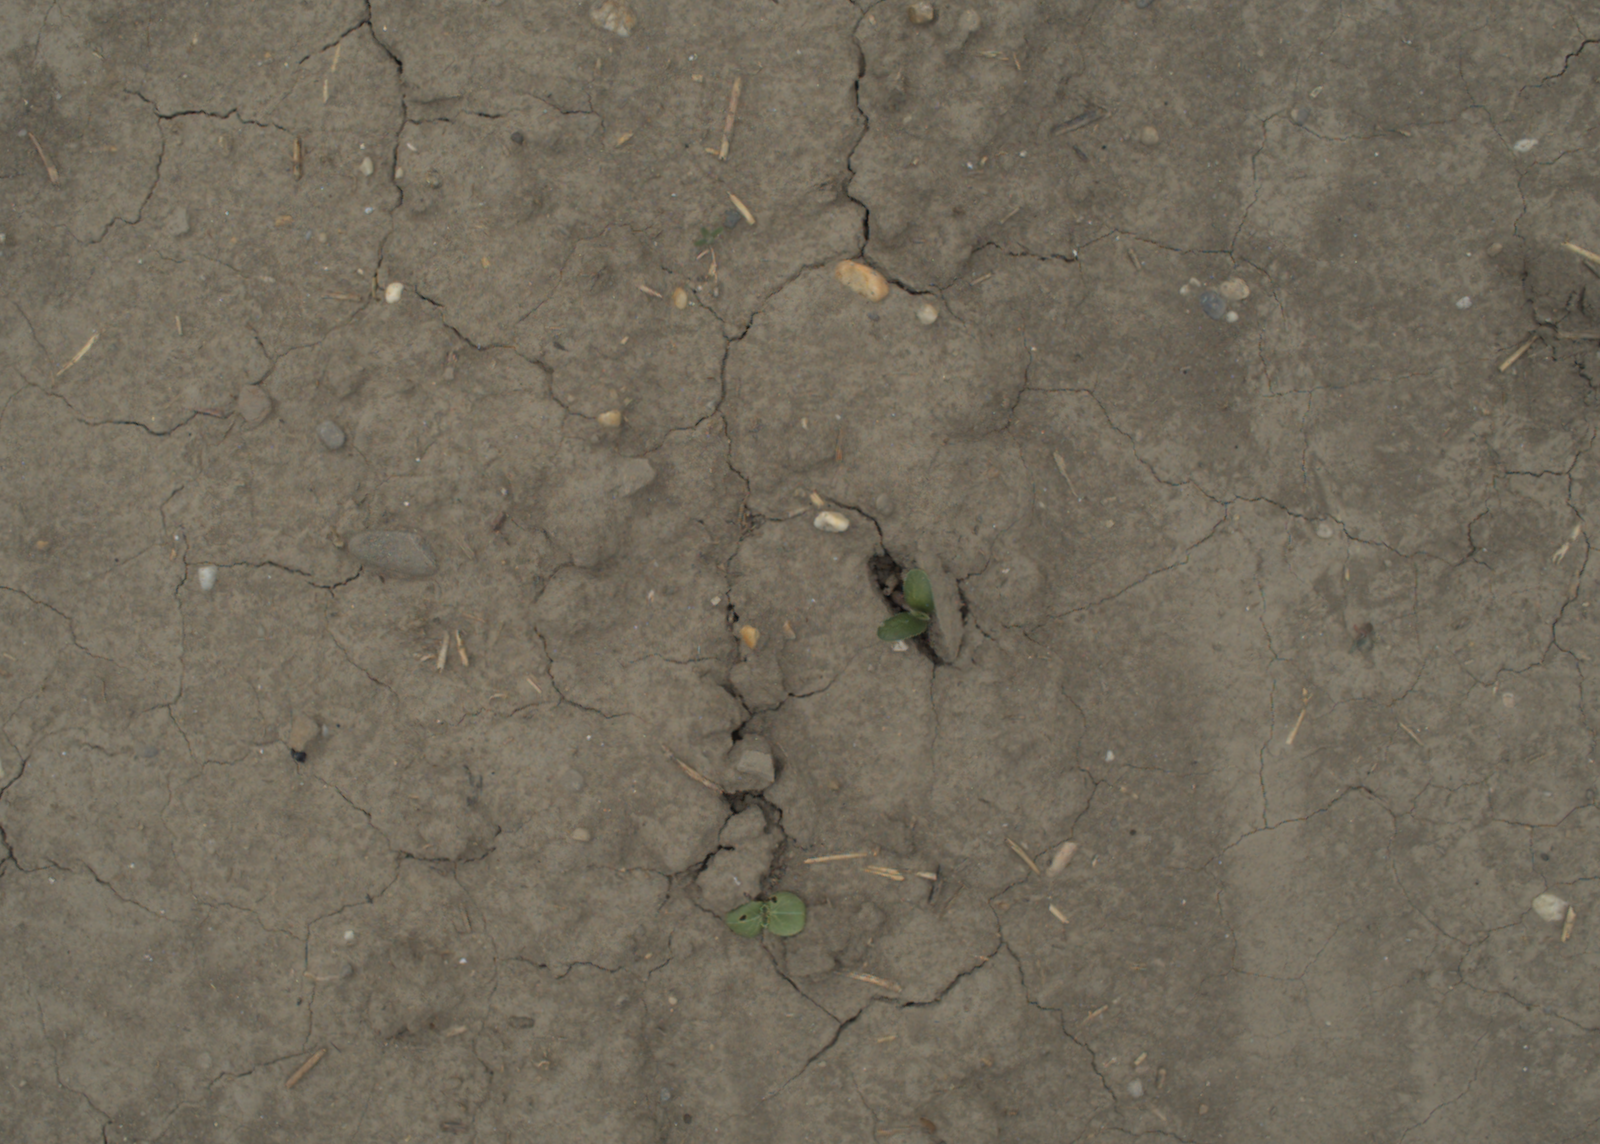
Capture date: 05.07.2021 13:16:01
Weather: cloudy
Wind: medium
Seeding date: 08.06.2021
Plant canopy height (mm): 961